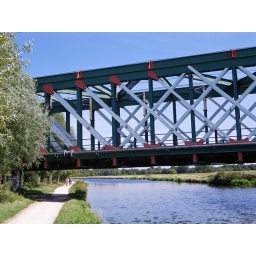
Railway bridge over the river Cam near to Fen Road Chesterton, Cambridge.